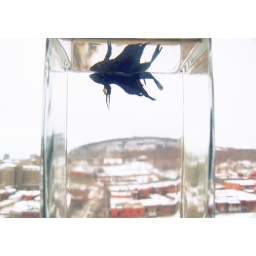
19 december 2008 - Fafouin, the office fish, flying over the snowy mont-royal !